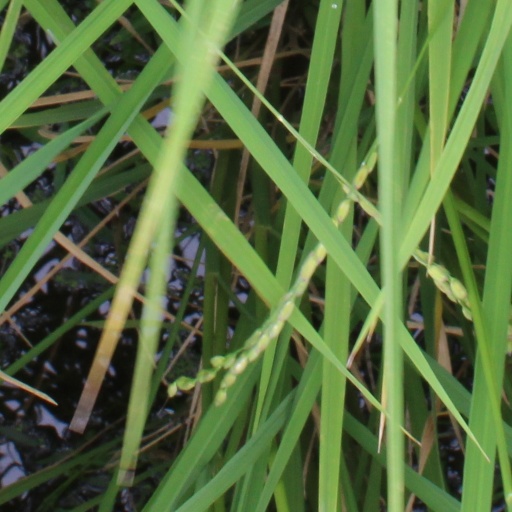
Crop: rice